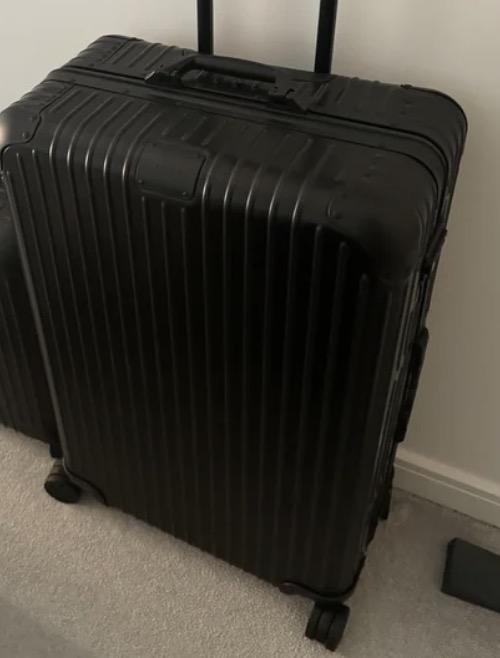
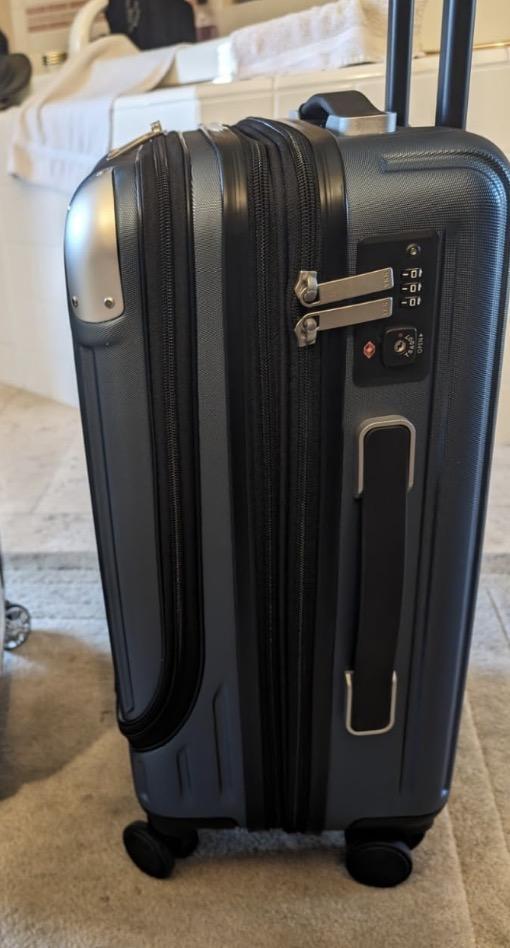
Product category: items_tea
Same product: no